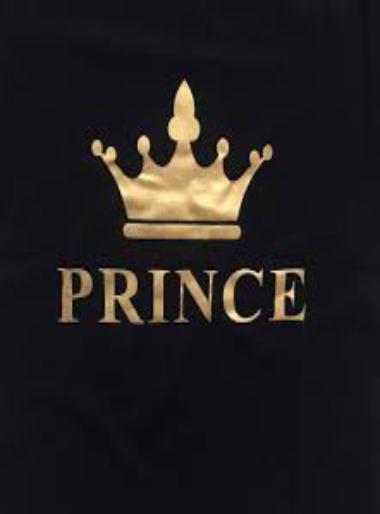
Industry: Others